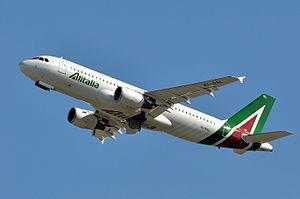
Alitalia, ou de son nom complet Alitalia - Società Aerea Italiana, est la première compagnie aérienne italienne. Elle est créée en 1946. En difficulté chronique, elle subit une première tentative de privatisation en 2006, puis est privatisée en 2008 au travers de la structure Compagnie aérienne italienne, tout en étant fusionnée avec Air One. En 2014, elle est partiellement acquise par la compagnie Etihad à hauteur de 49 %. En avril 2017, suite au refus par référendum interne d'un énième plan de restructuration, le gouvernement annonce que dans six mois Alitalia sera soit vendue soit mise en faillite, après trente ans de pertes. La procédure de mise en faillite d'Alitalia a débuté le 2 mai 2017.